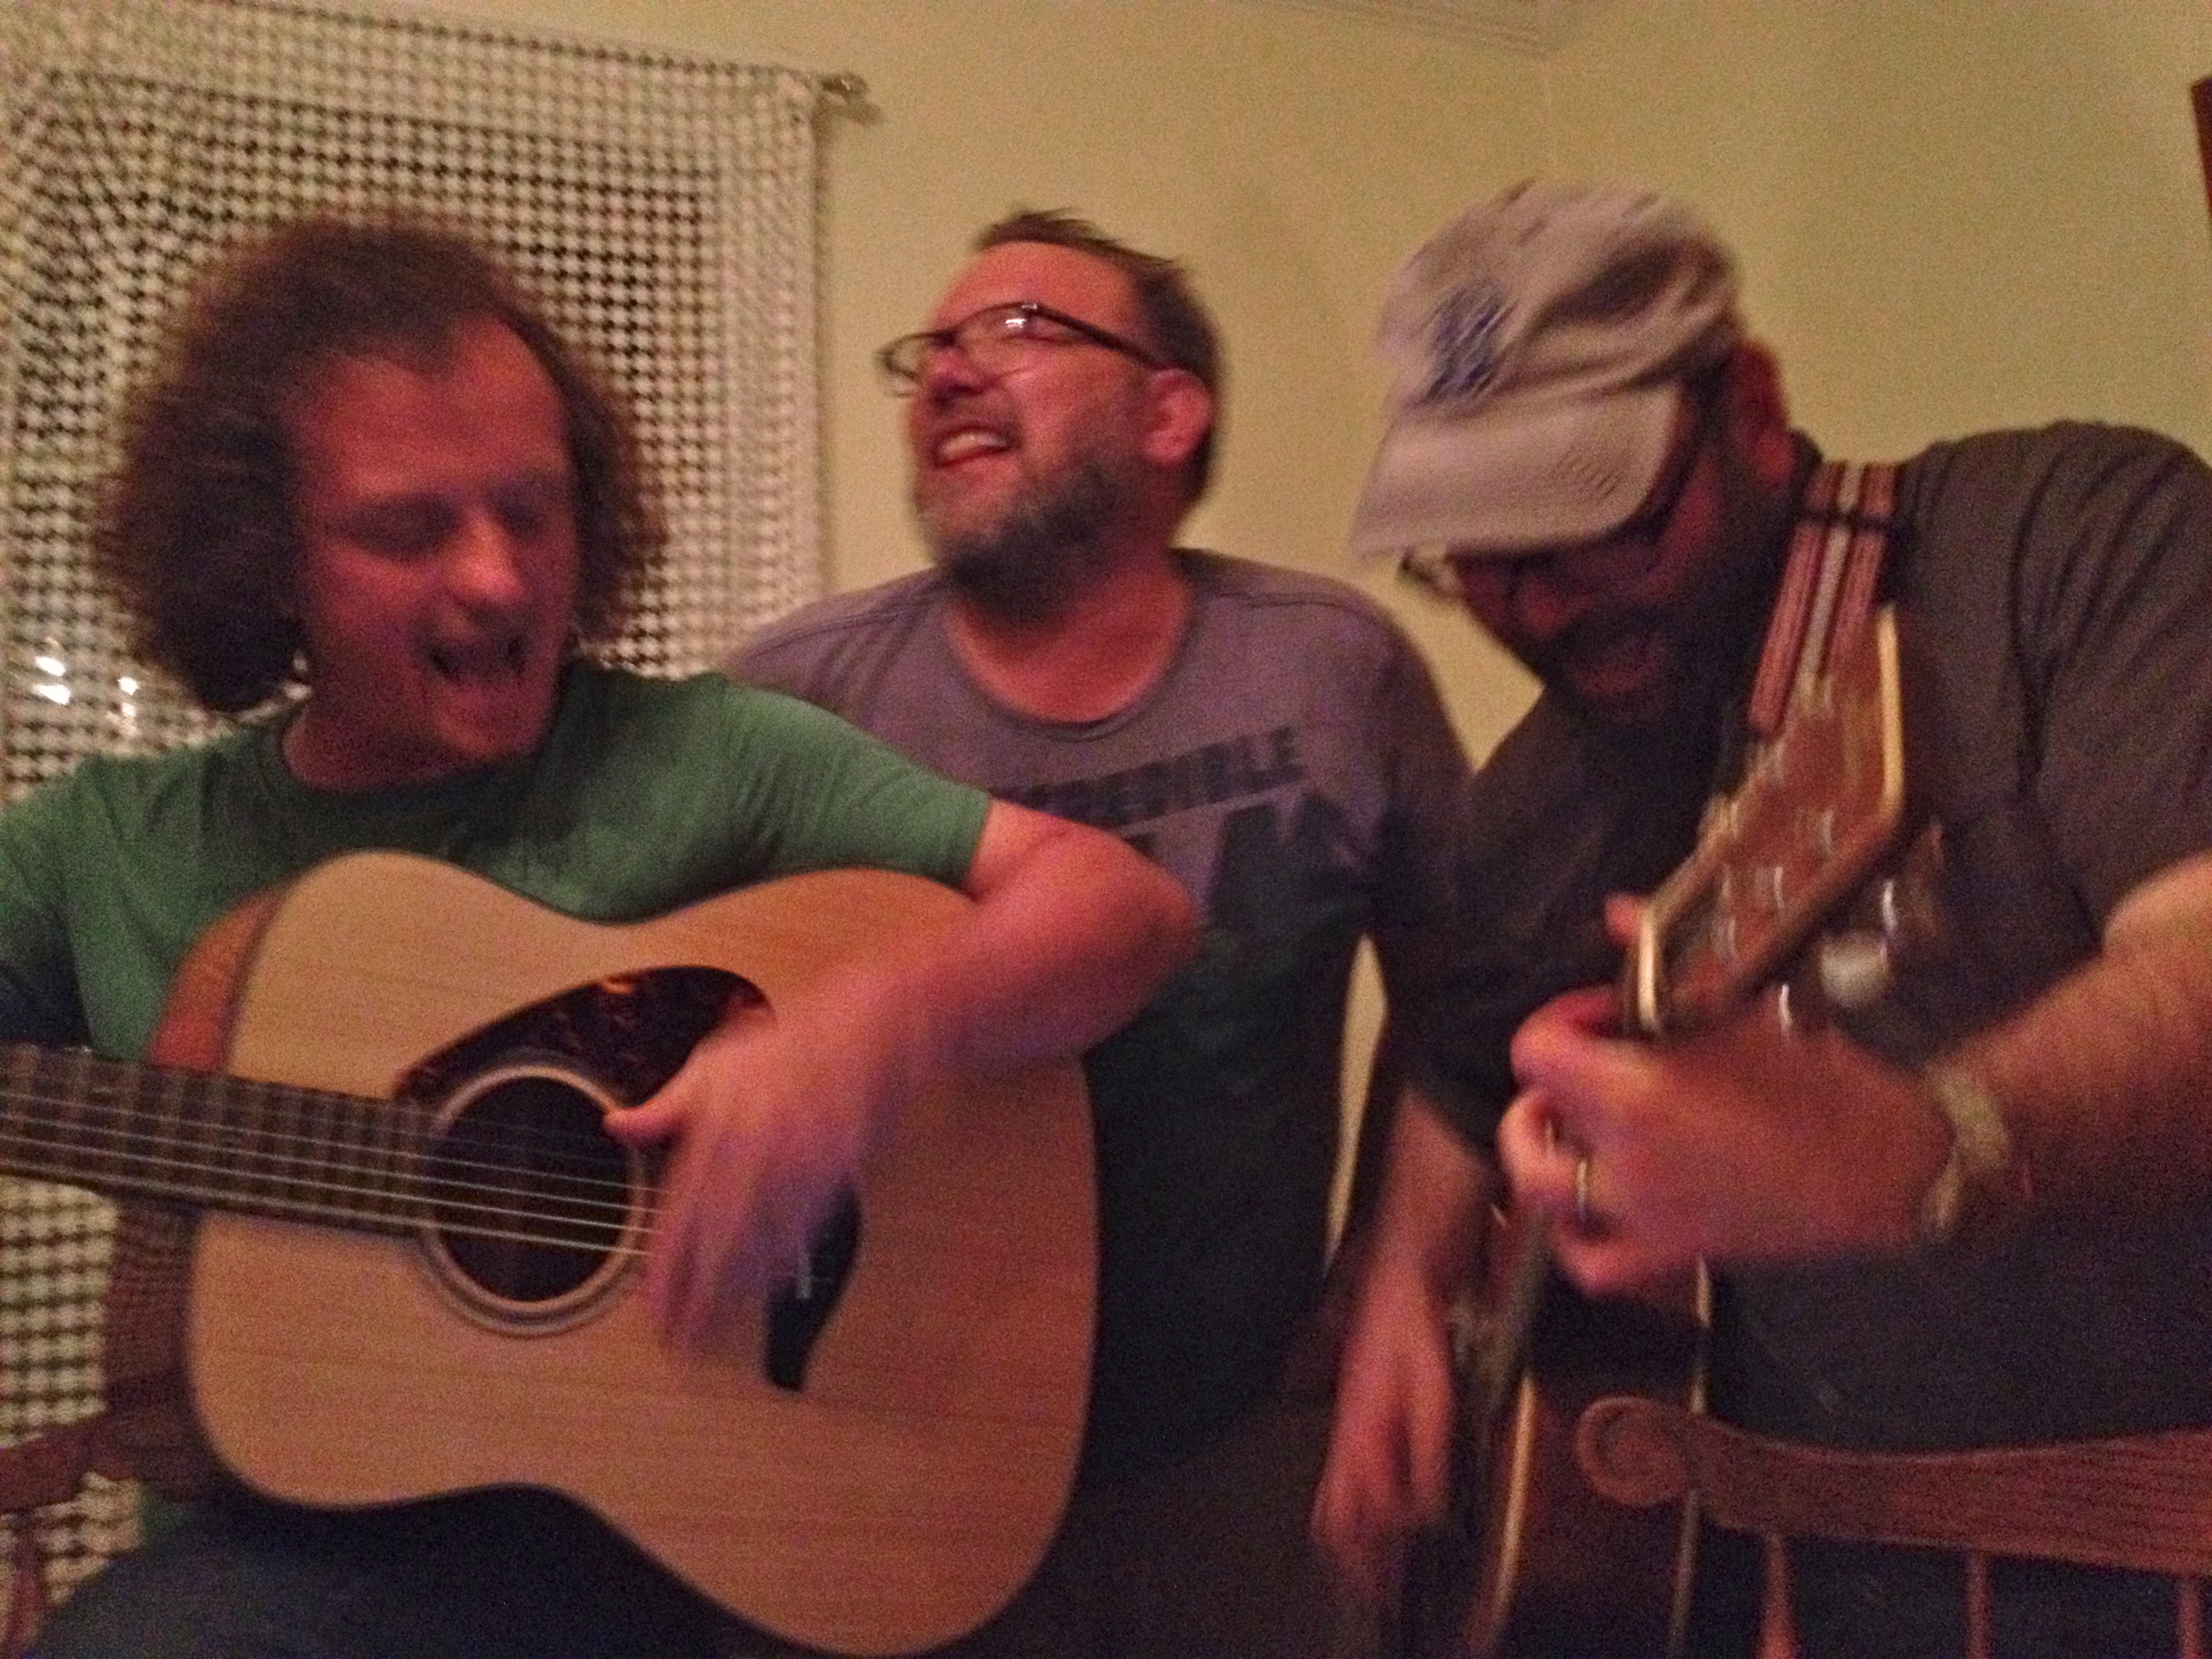
music, guitar, musician, singing, guitarist, 2012366, umwfa12, string instrument, plucked string instruments